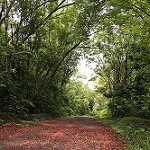
Label: forest